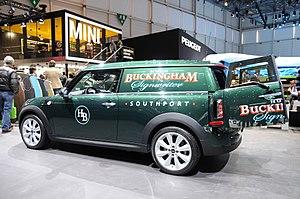
Salon international de l'automobile de Genève 2012
La Mini Clubman est une automobile de type break développée par le constructeur britannique Mini. C'est le premier véhicule de ce type de la gamme Mini à voir le jour depuis le rachat de la marque par le Groupe BMW. Le nom est apparu la première fois sur une version 3 portes GT de la Mini de 1959.